Visayans

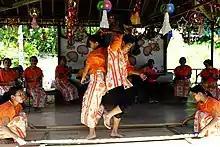
Visayans from Bohol in traditional "kimona" and "patadyong" dancing "tinikling"

The first Filipino people encountered by the Magellan expedition (c. 1521) were Visayans from the island of Suluan; followed by two rulers of the Surigaonon and Butuanon people on a hunting expedition in Limasawa, Rajah Colambu and Rahah Siaui; and finally Rajah Humabon of Cebu. Magellan describes the Suluanon people he encountered as "painted" (tattooed), with gold earrings and armlets, and kerchiefs around their heads. They described Rajah Colambu as having dark hair that hung down to his shoulders, tawny skin, and tattoos all throughout his body. They also noted the large amount of gold ornaments he wore, from large gold earrings to gold tooth fillings. Rajah Colambu wore embroidered patadyong that covered him from the waist to the knees, as well as a kerchief around his head. They also described the "boloto" (bangka) and the large "balanghai" (balangay) warships, and the custom of drinking palm wine ("uraka") and chewing areca nut. They also described the queen of Cebu as being young and beautiful and covered in white and black cloth. She painted her lips and nails red, and wore a large disc-shaped hat ("sadok") made from elaborately-woven leaves.